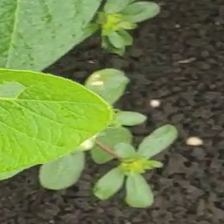
Weed species: Moti_dudhi(Euphorbia_geneculata_L)